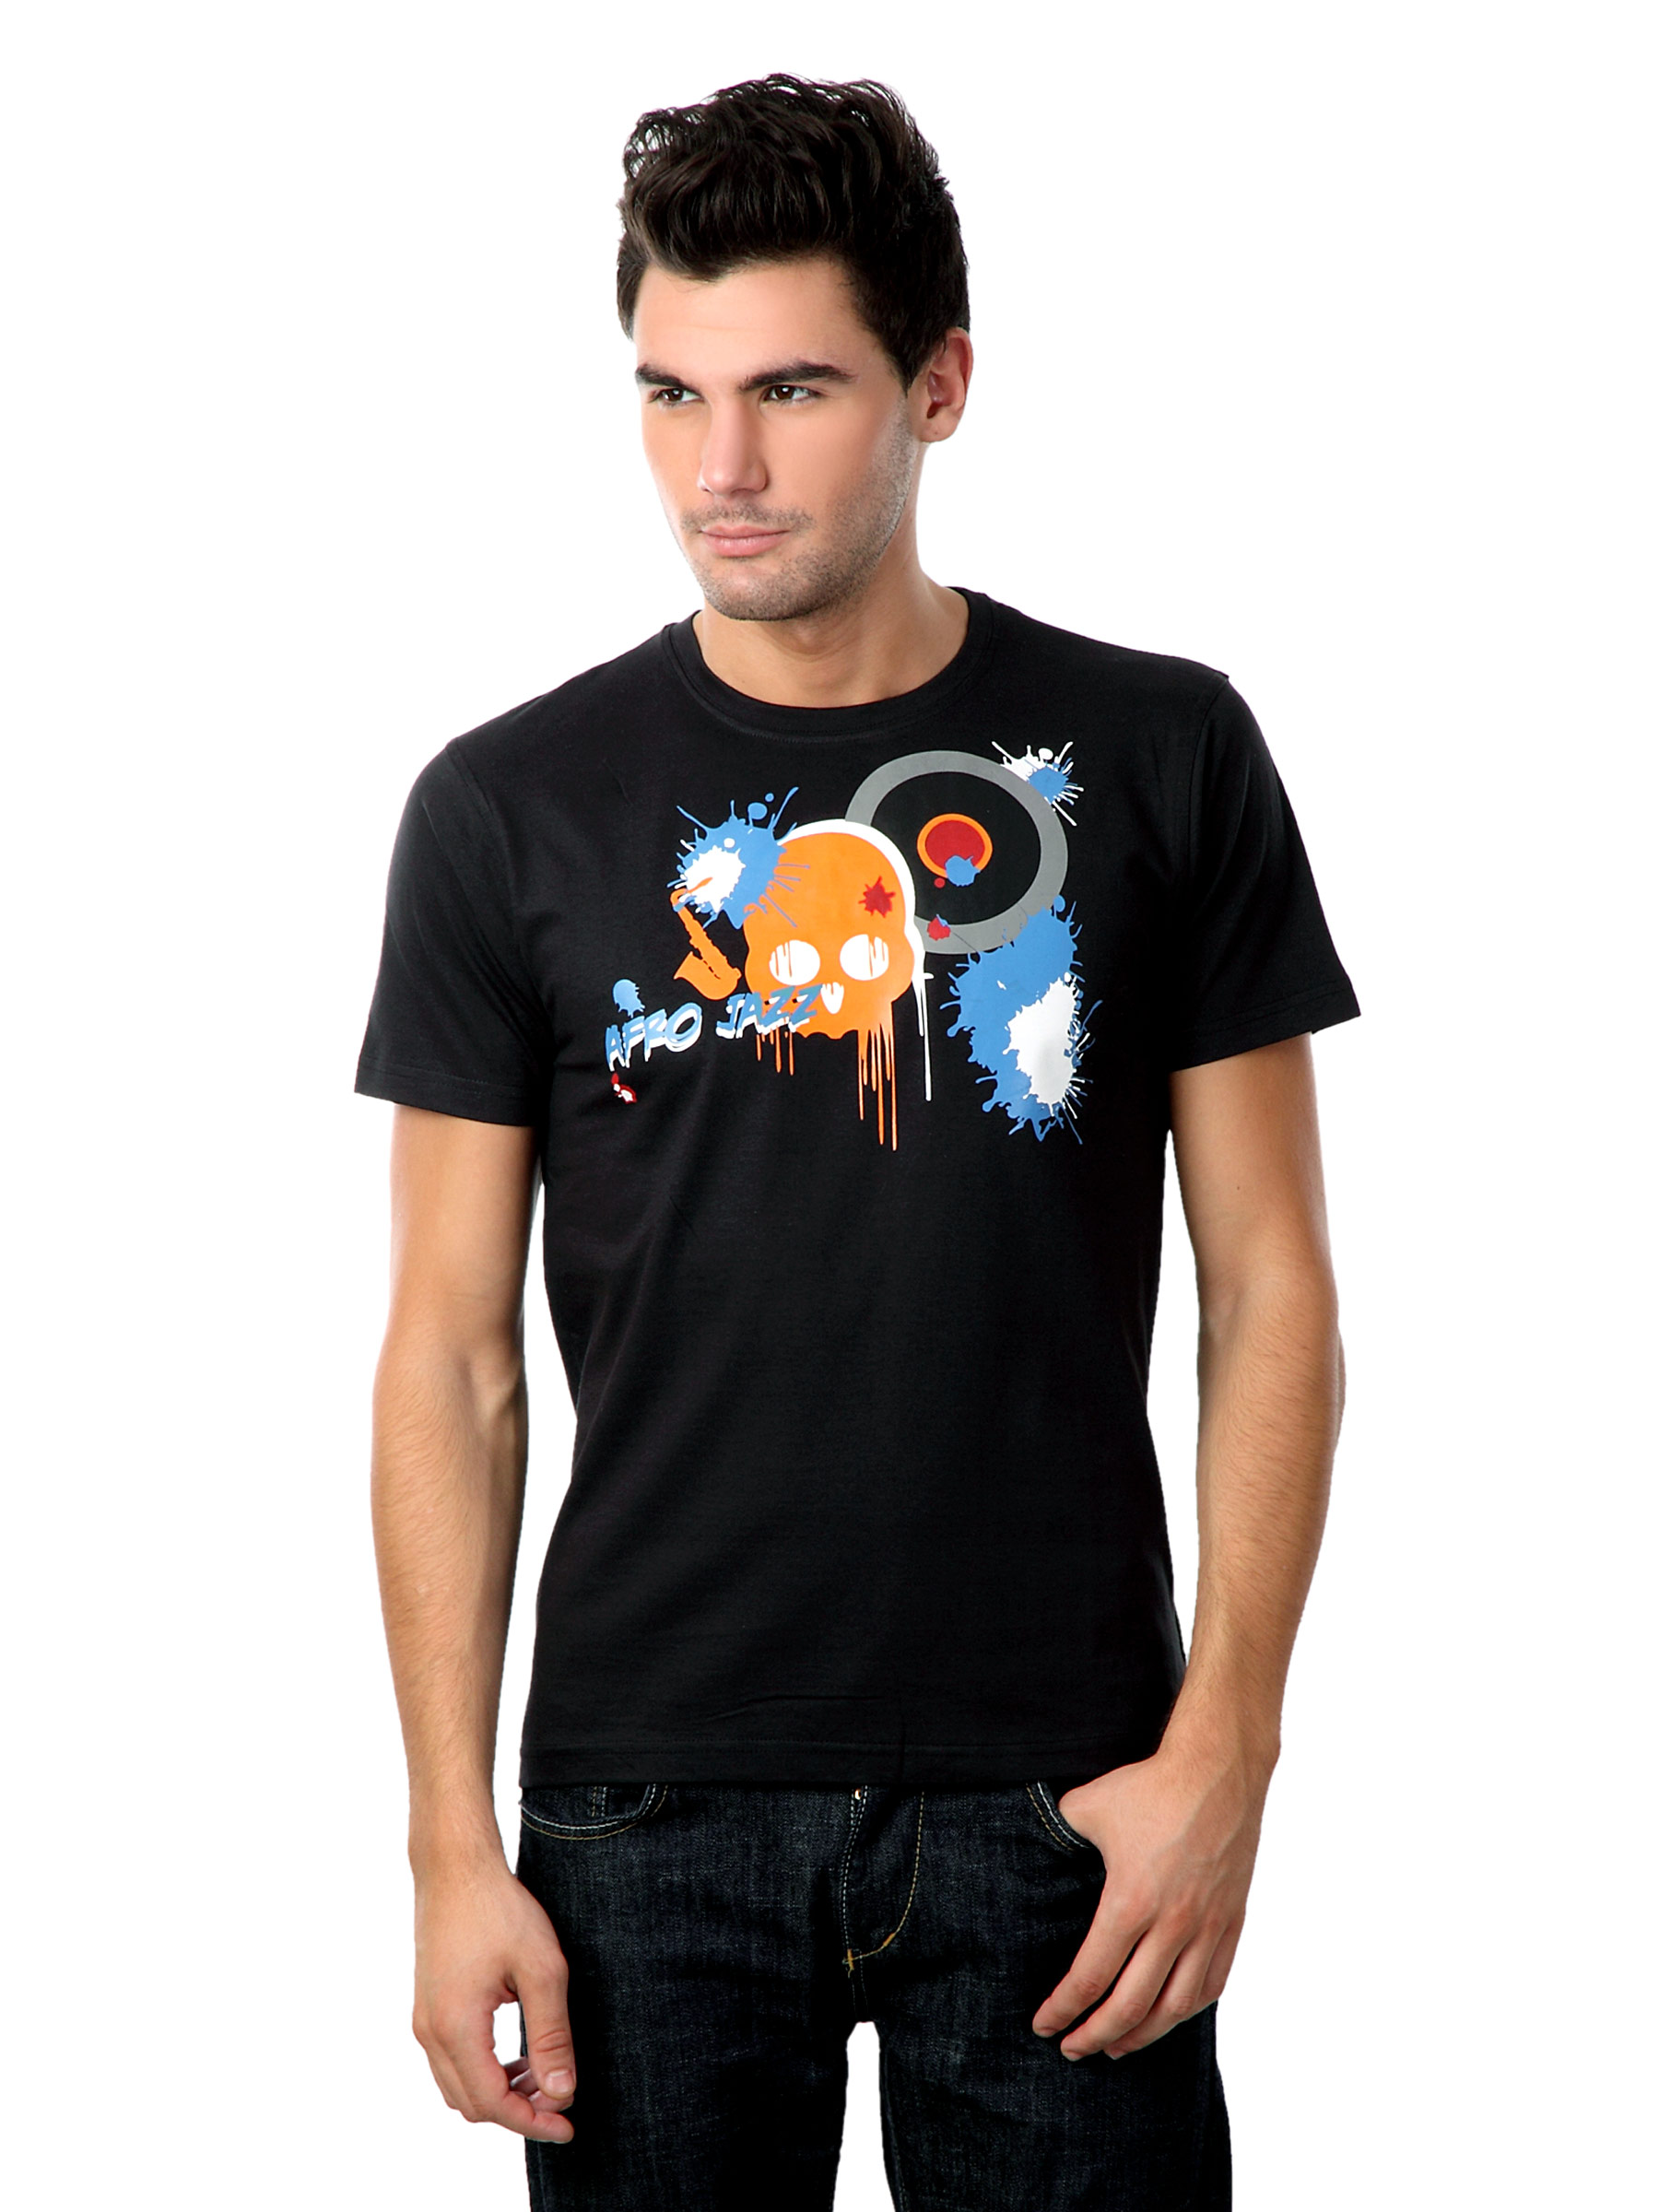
Myntra Men Black Afro Jazz T-shirt
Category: Apparel / Topwear / Tshirts
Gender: Men
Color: Black
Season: Summer 2012
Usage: Casual